MV Viking Sky

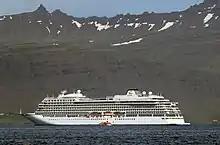
"Viking Sky" 2021 in Iceland

"Viking Sky" has 465 cabins for passengers, all outside with balconies. Amenities include two pools, a spa, a fitness center, two restaurants, several lounges and bars, a sports deck, a theatre, and various shops.